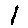
Label: 1